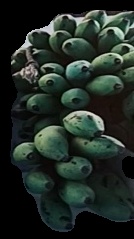
Variety: rasbale
Grade: grade2